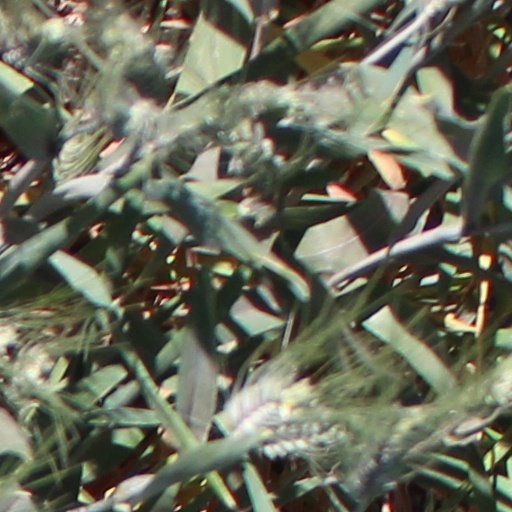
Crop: wheat